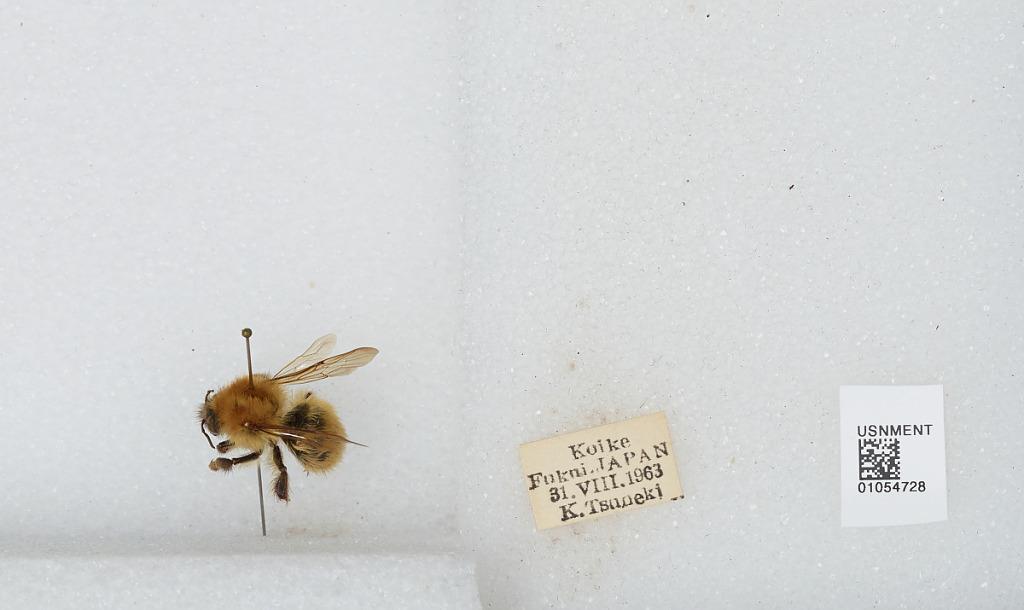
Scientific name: Bombus sp.
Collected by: K. Tsuneki
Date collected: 1963-8-31
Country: Japan
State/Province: Fukui
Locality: Koike